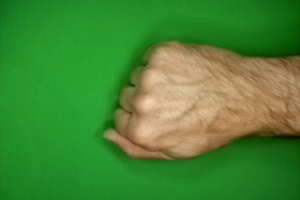
Label: rock